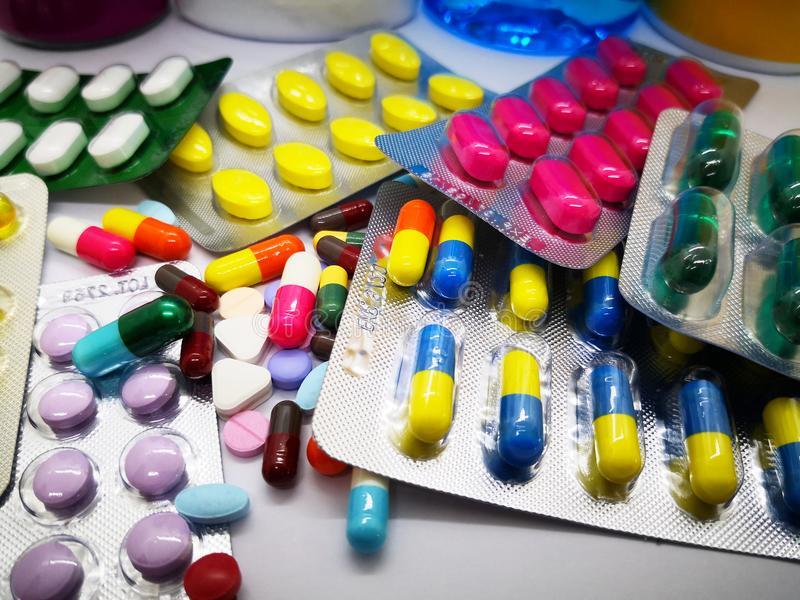
Label: plastic